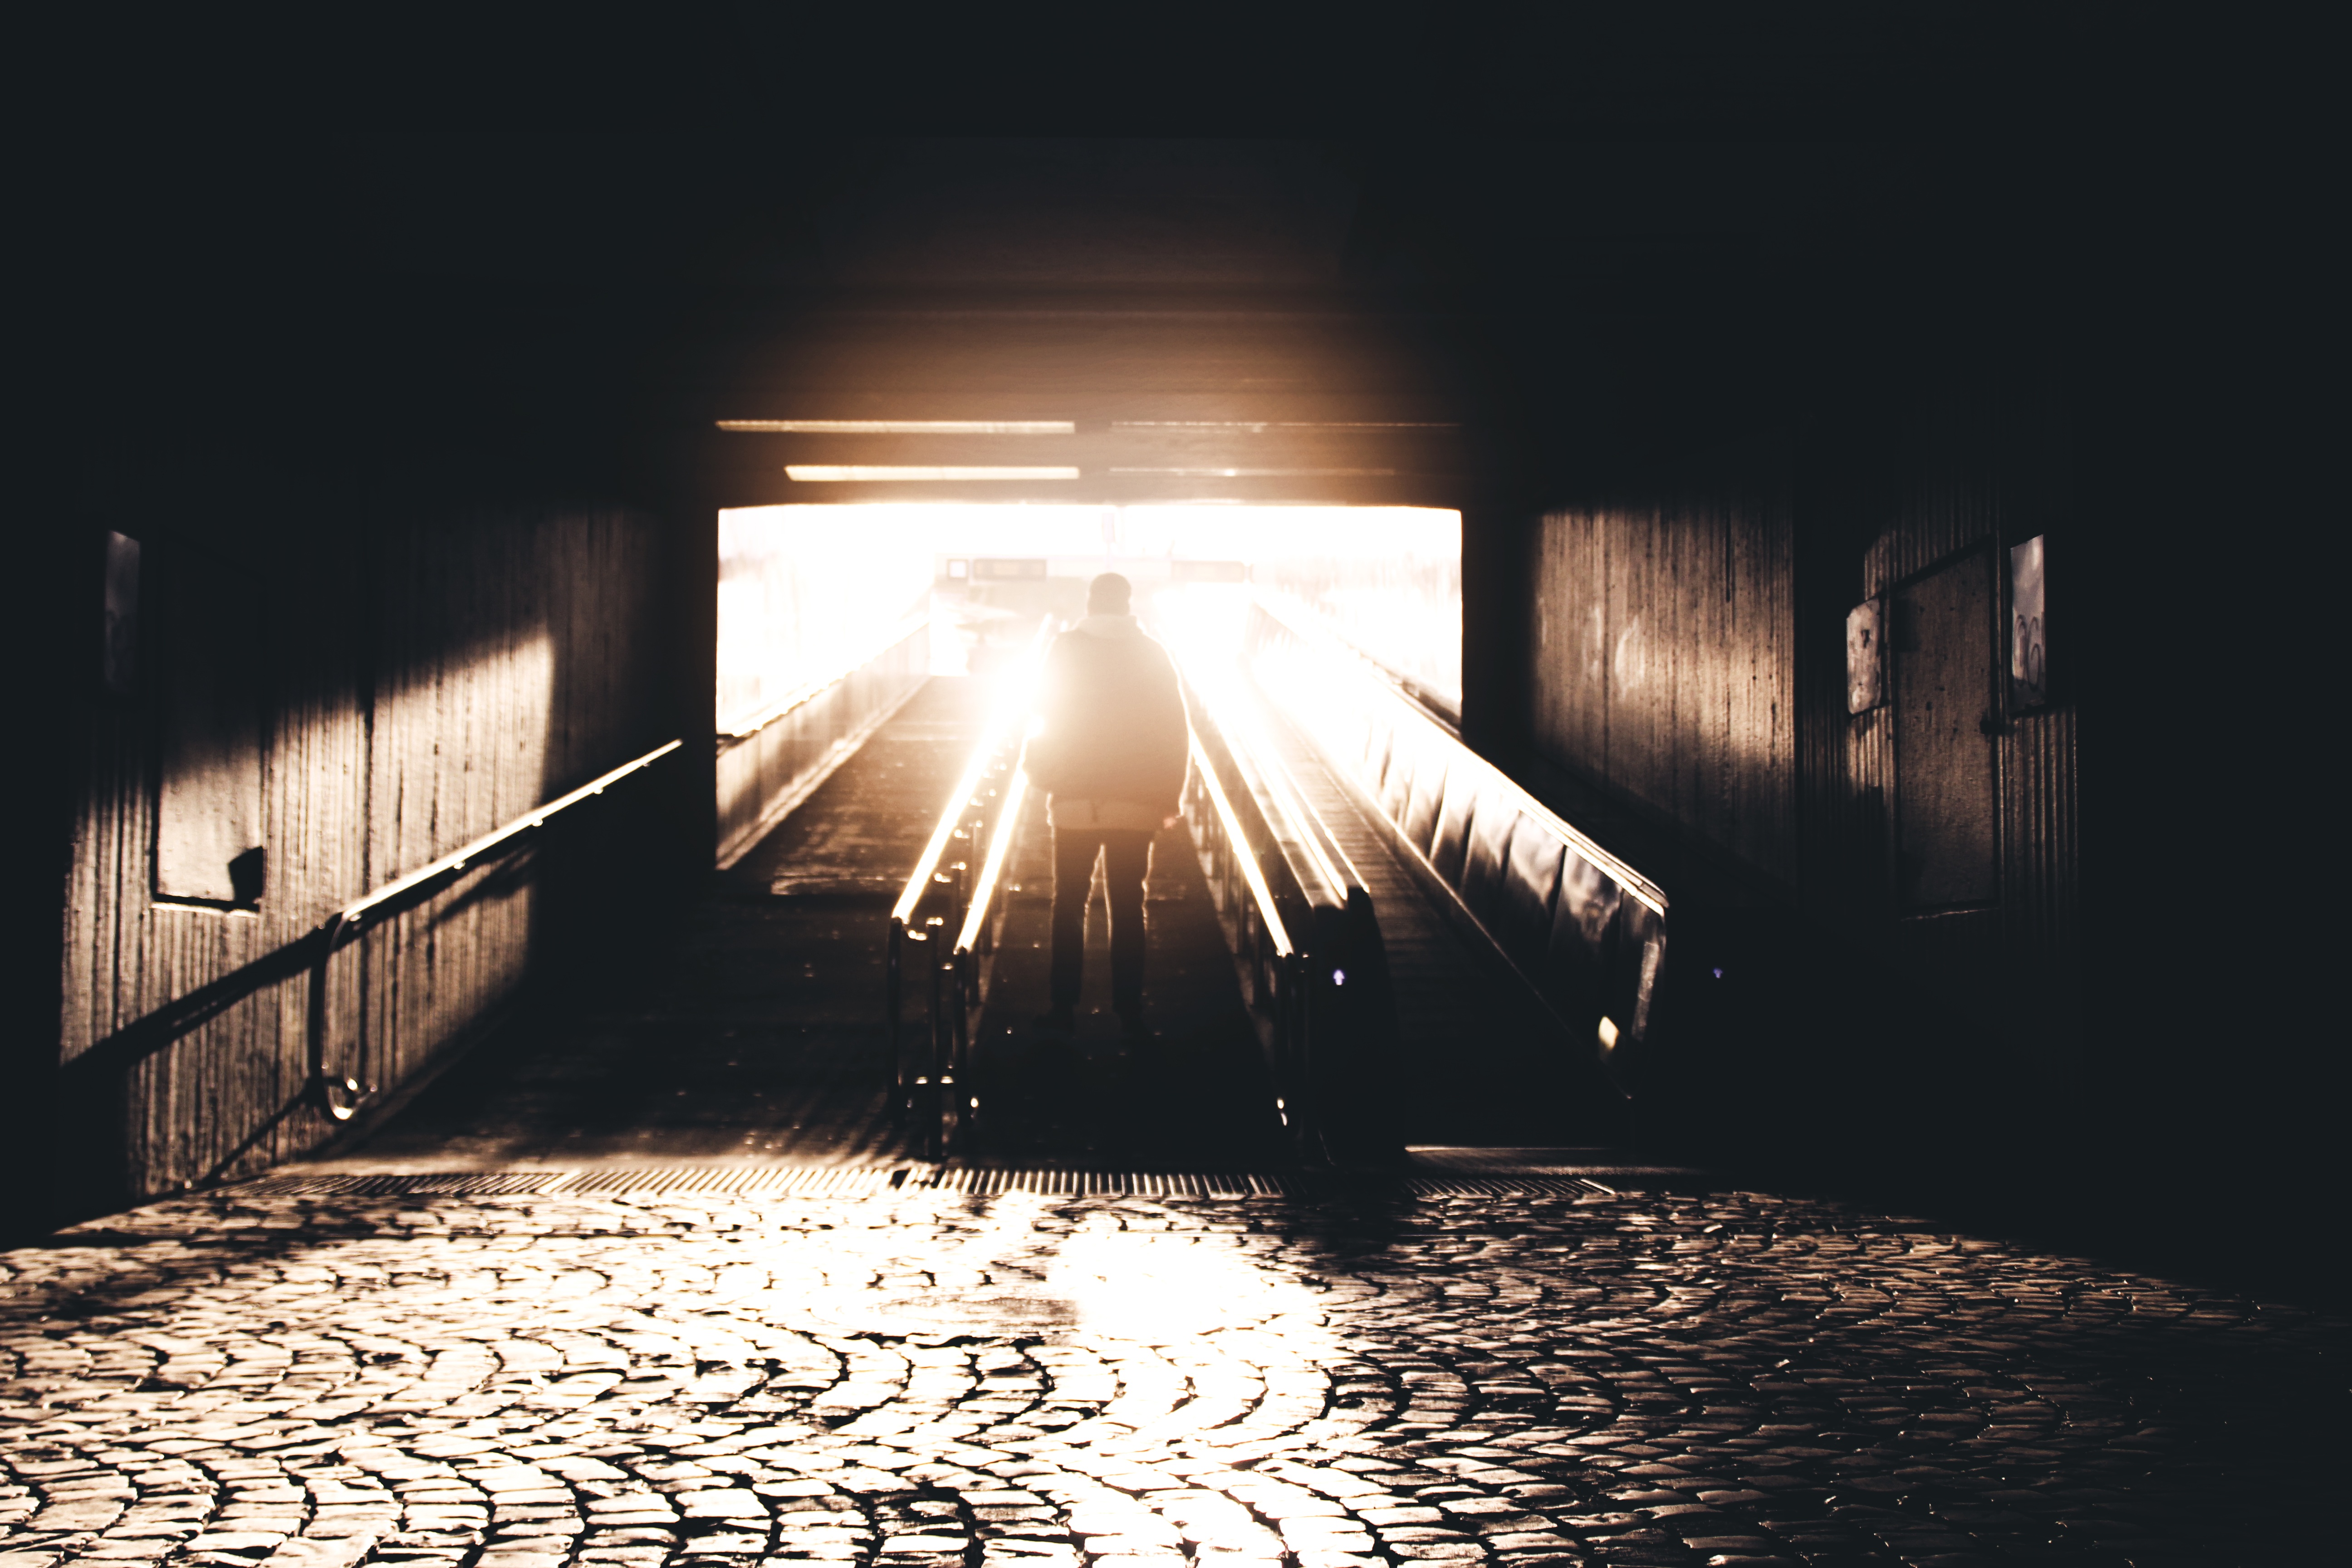
man, light, night, sunlight, alone, travel, male, subway, reflection, shadow, darkness, black, lighting, public transportation